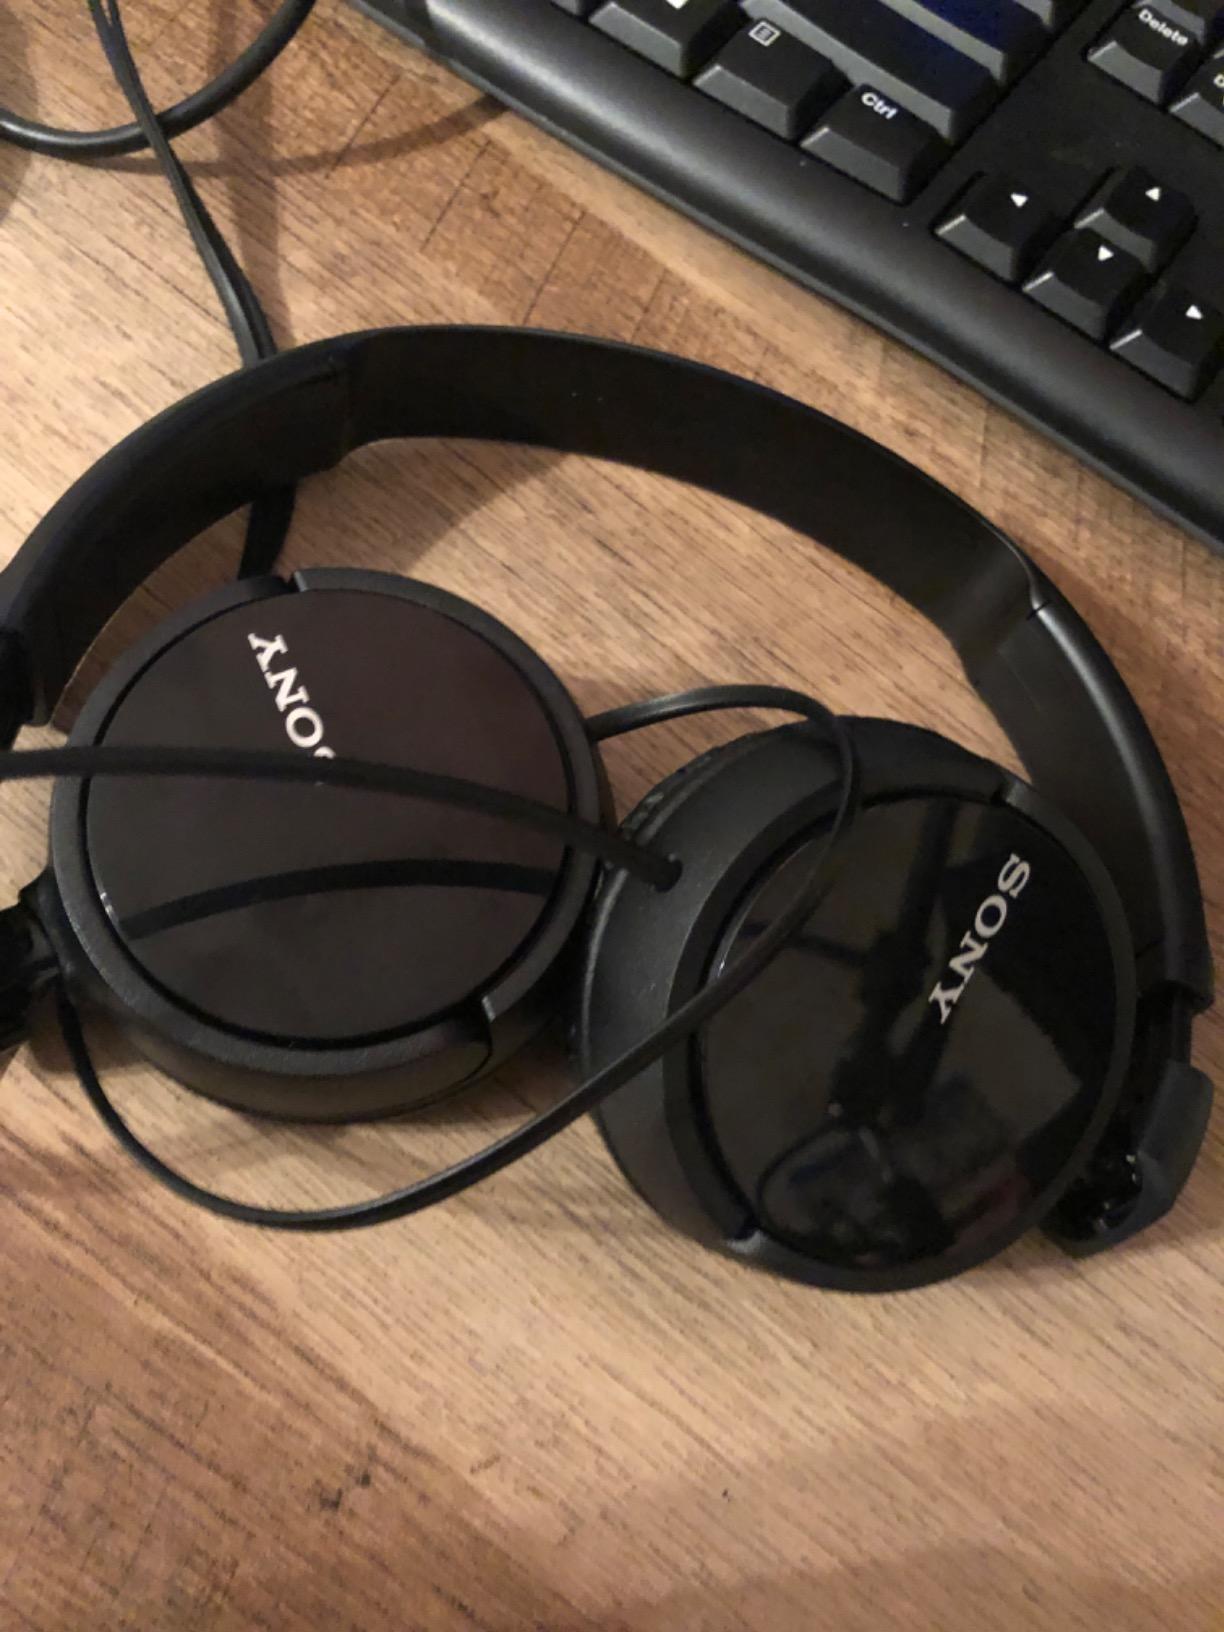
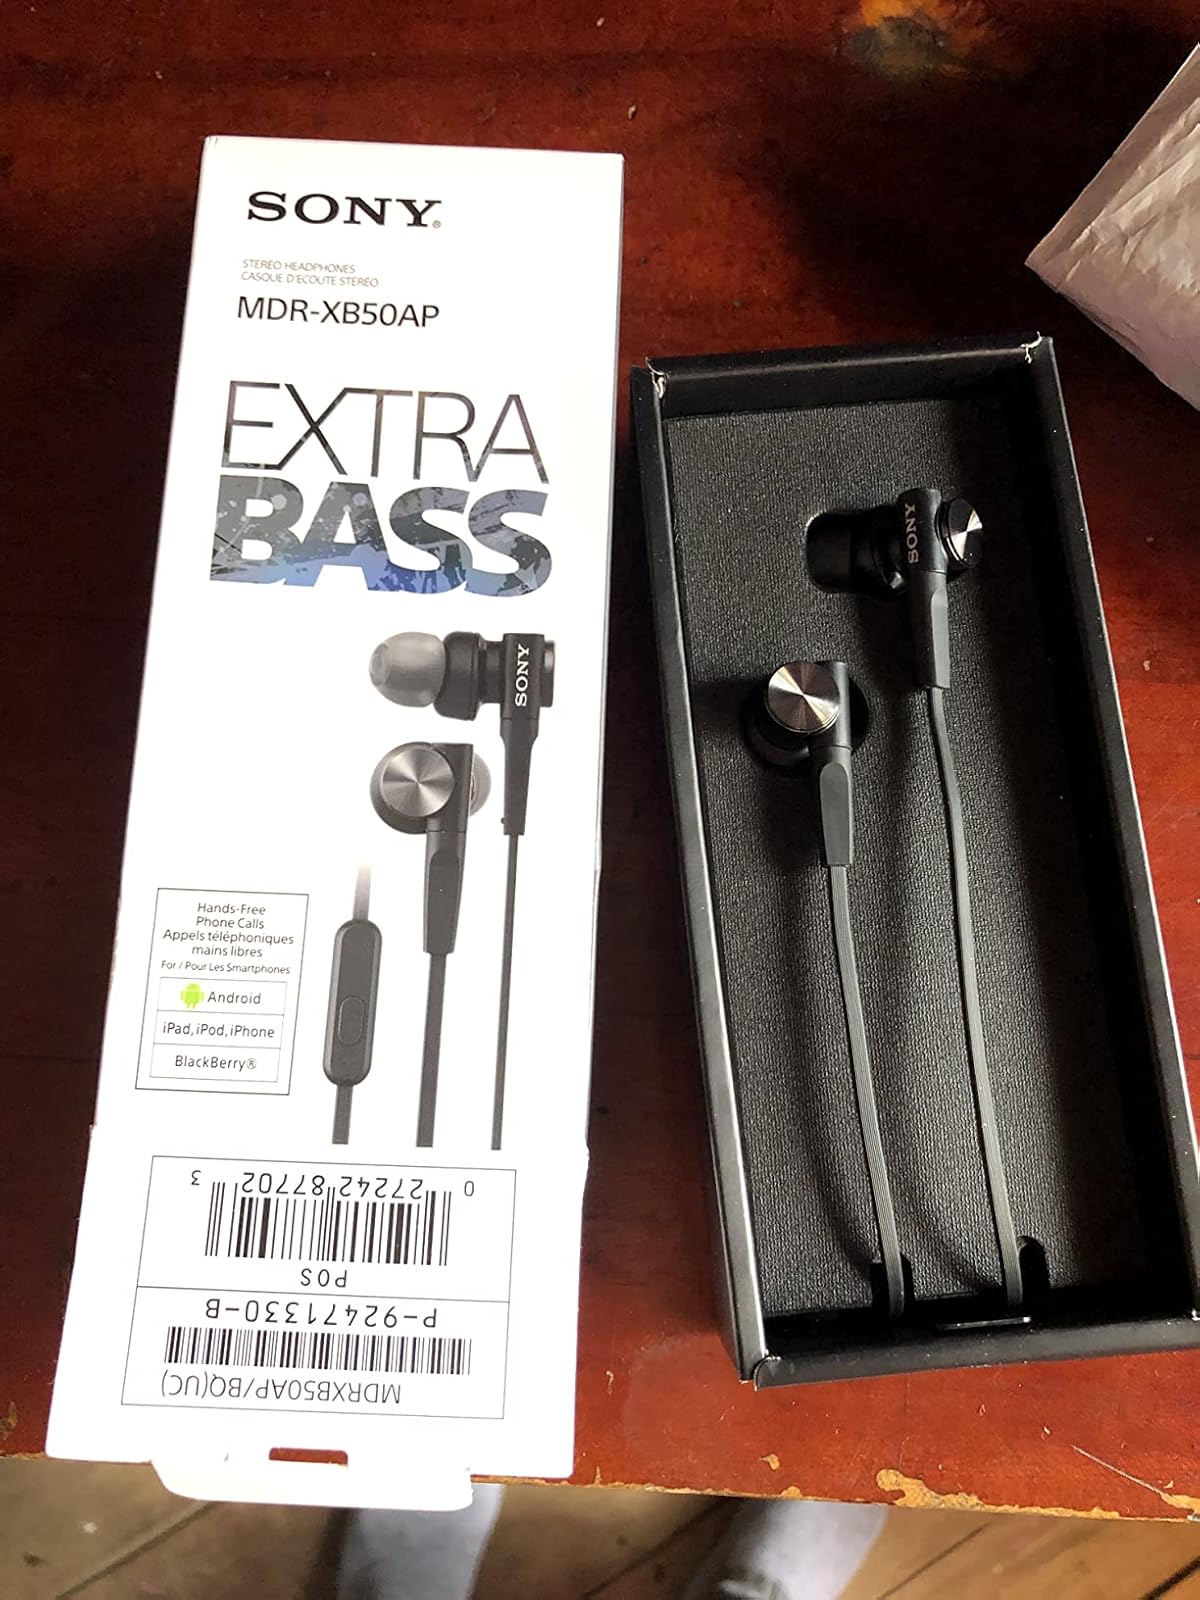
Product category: headphones
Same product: no